West Coats Primary School

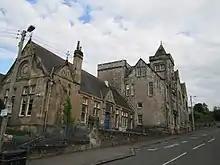
Old buildings of the school (2012, prior to a refurbishment)

At one time West Coats had a smart uniform comprising blazers, white shirts or blouses, ties, grey flannel short trousers or gym-slips, grey themed jumpers with matching knee-length socks, and black shoes. Today’s uniform is rather different.